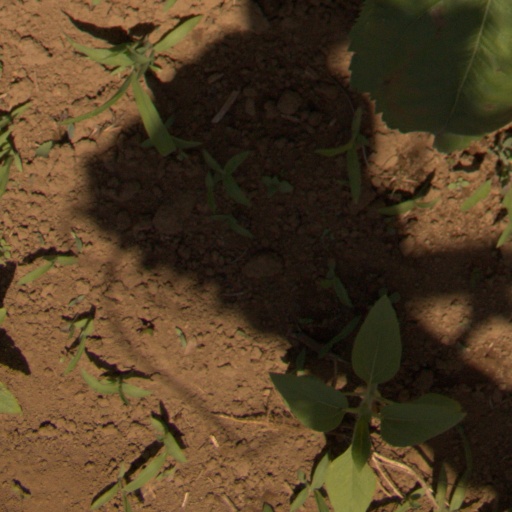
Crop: Jerusalem artichoke